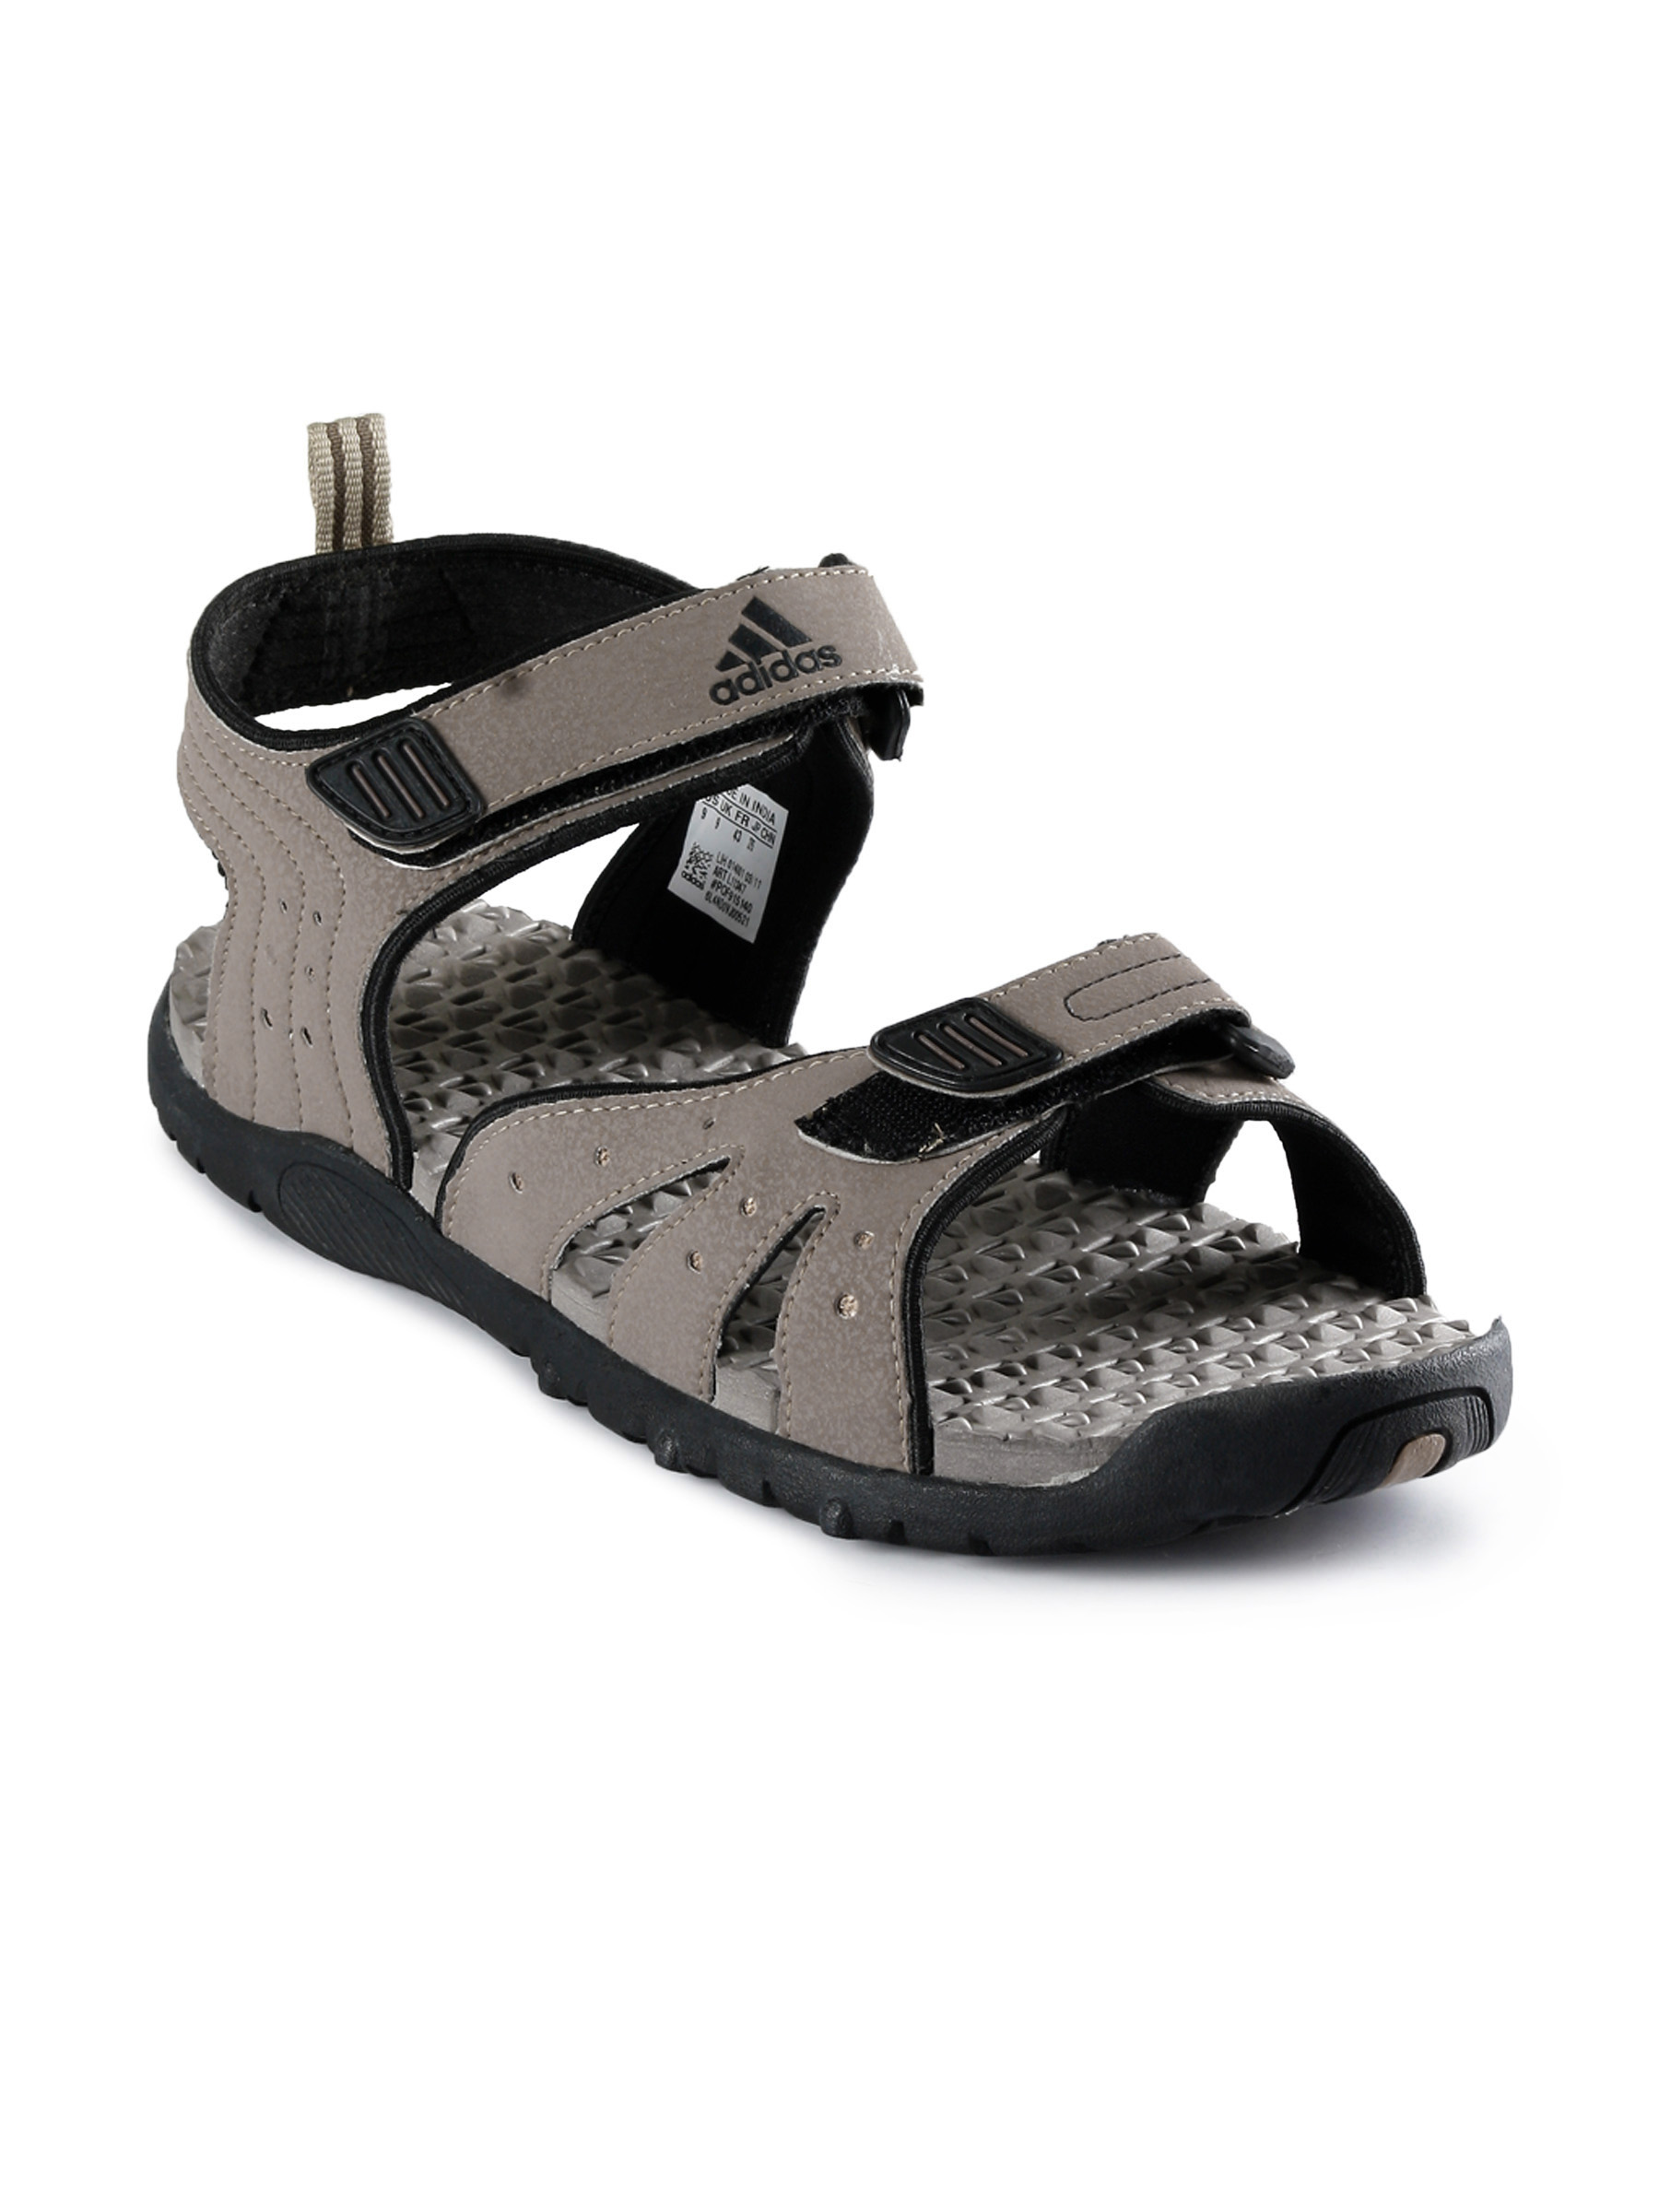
ADIDAS Men Receptor Grey Sandals
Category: Footwear / Sandal / Sandals
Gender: Men
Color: Grey
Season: Fall 2011
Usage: Casual